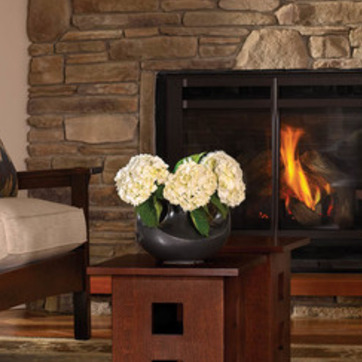
Material: foliage